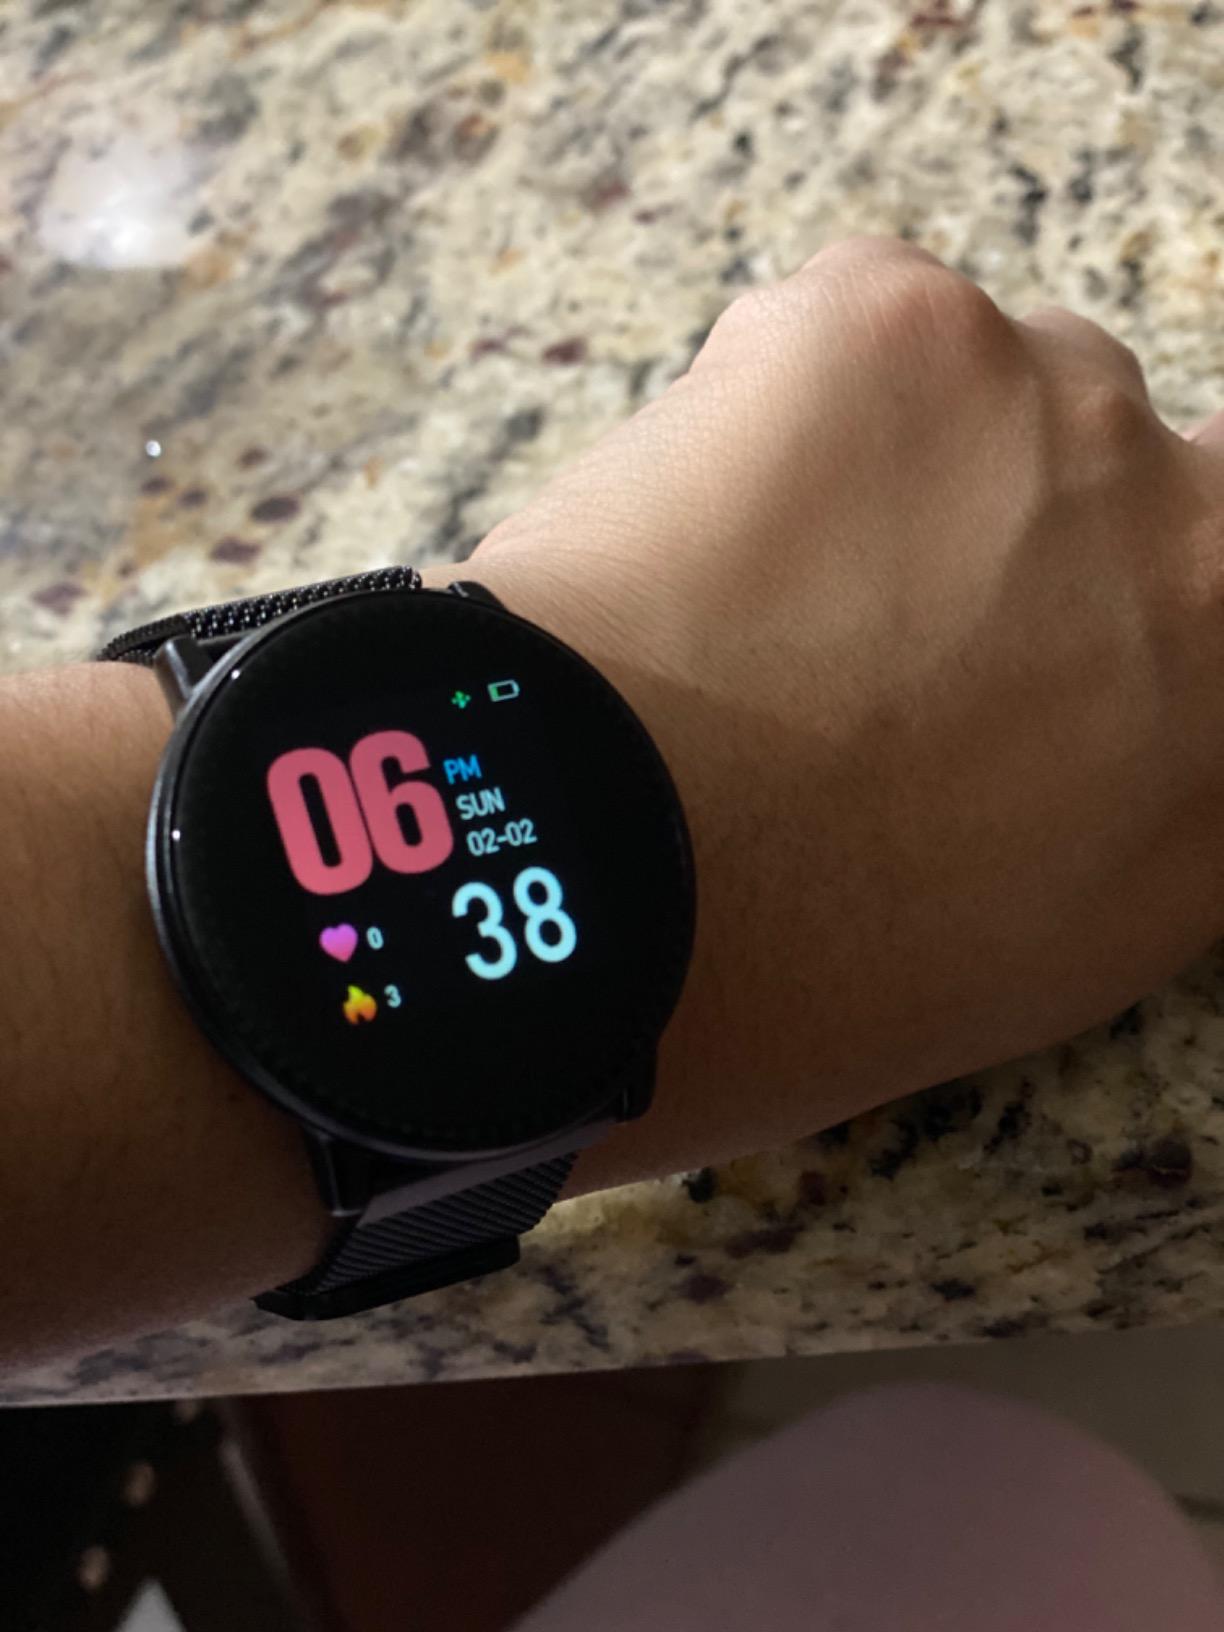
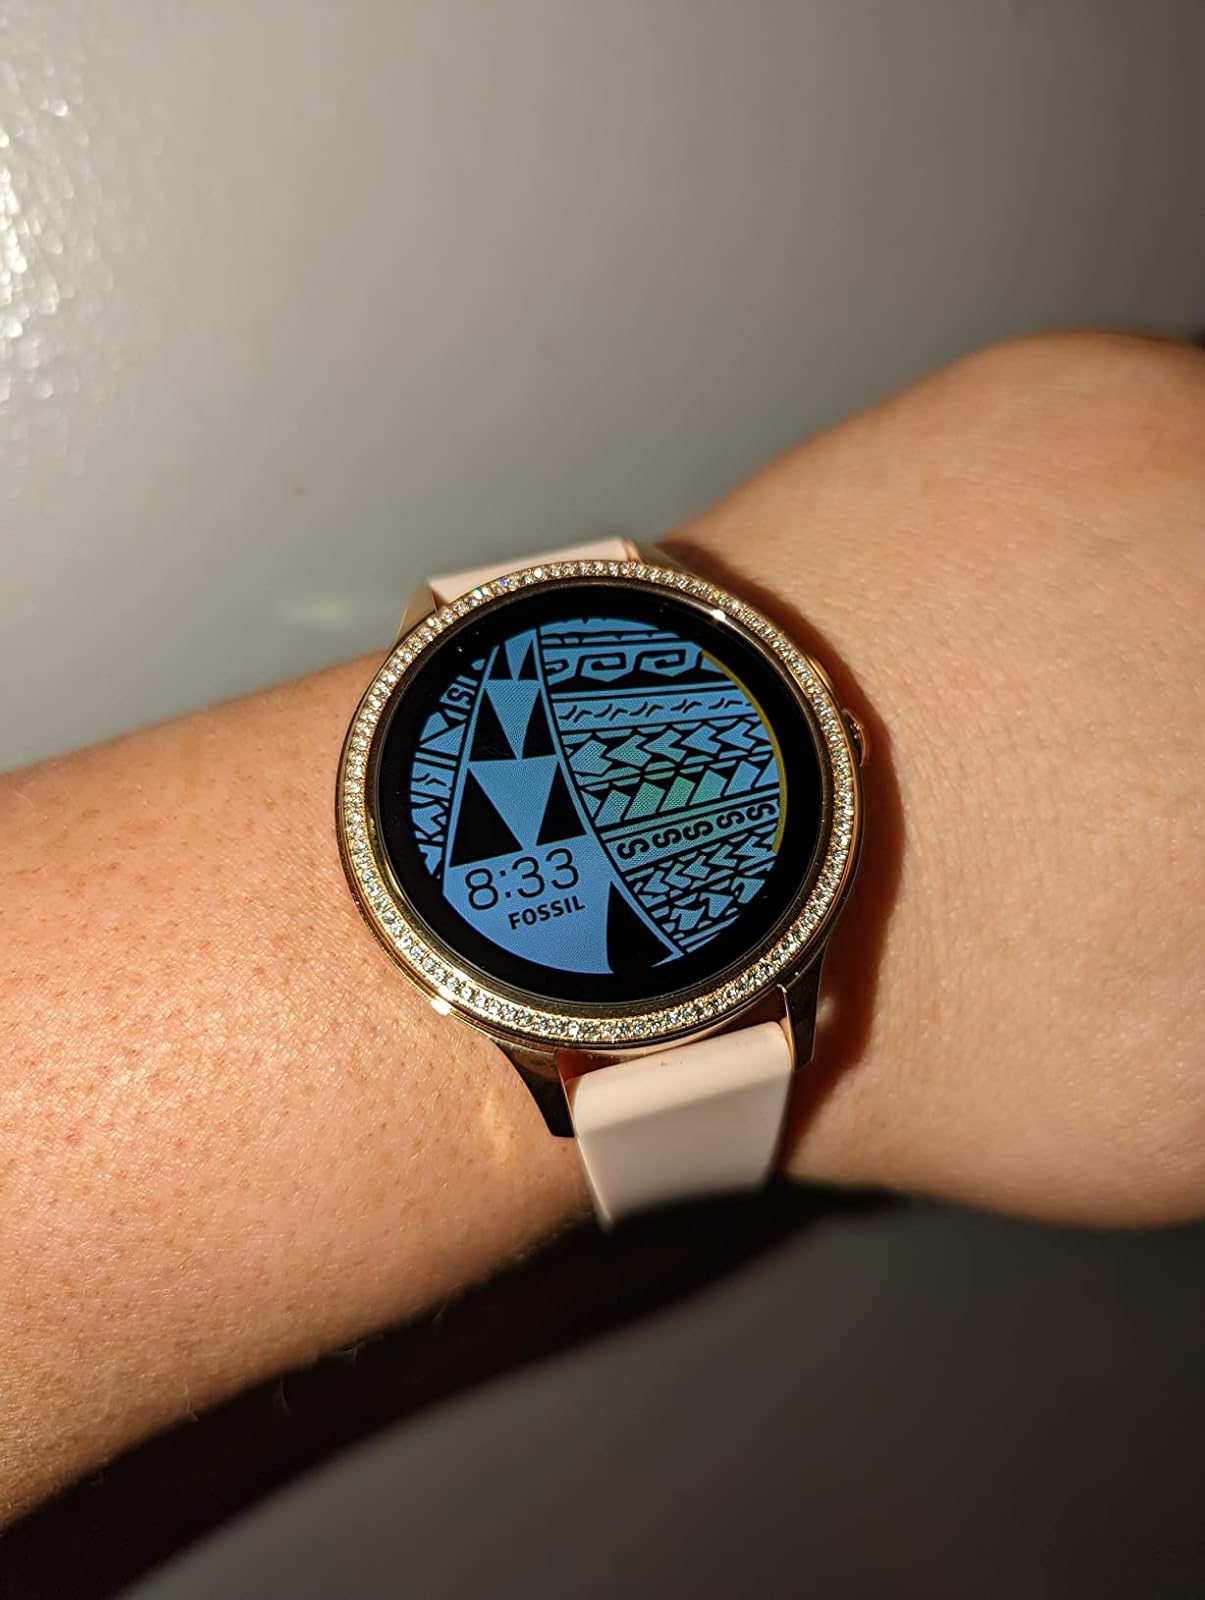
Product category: smartwatch
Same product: no